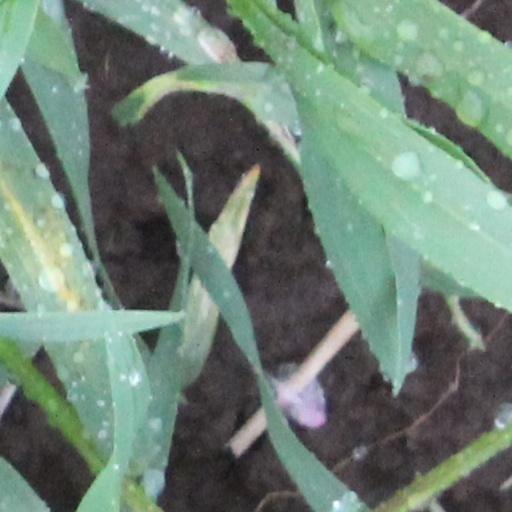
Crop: wheat